Aafia Siddiqui

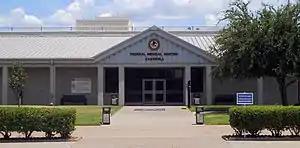
Federal Medical Center, Carswell, where Siddiqui is currently located

Siddiqui was sentenced to 86 years in prison by Judge Berman on 23 September 2010. During the sentencing hearing, which lasted one hour, Siddiqui spoke on her own behalf. Upon hearing the verdict, she turned to trial spectators and told them that "this verdict coming from Israel and not from America".